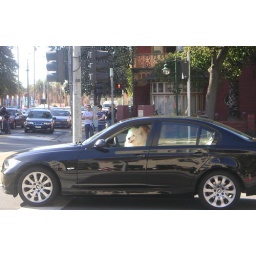
dogs die in hot cars